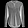
Label: Shirt